Black Lady

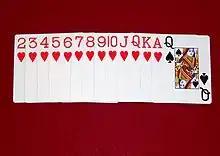
The penalty cards in black lady

The following rules are based on the earliest known rules – those by R.F. Foster (1909) – in which black lady was an alternative name for discard hearts, itself a variation of classic hearts.